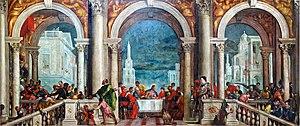
Le Repas chez Levi est une peinture de l'artiste italien Paolo Caliari, dit Véronèse en 1573.
Paolo Caliari, dit Véronèse, né en 1528 à Vérone et mort le 19 avril 1588 à Venise, est un peintre vénitien.
Le convenable, dans le domaine des arts, de la littérature, désigné en anglais par les auteurs anglo-saxons du nom de decorum du latin decorum est un principe de la rhétorique classique, de la poésie et de la théorie théâtrale qui concerne l'adéquation ou non d'un style à un objet théâtral. Le concept de convenable est également appliqué aux limites prescrites des comportements sociaux appropriés dans des situations définies.